Avenue P station

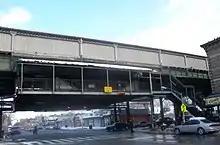
View of structure from street

This elevated station has two side platforms and three tracks with the center track not normally used.